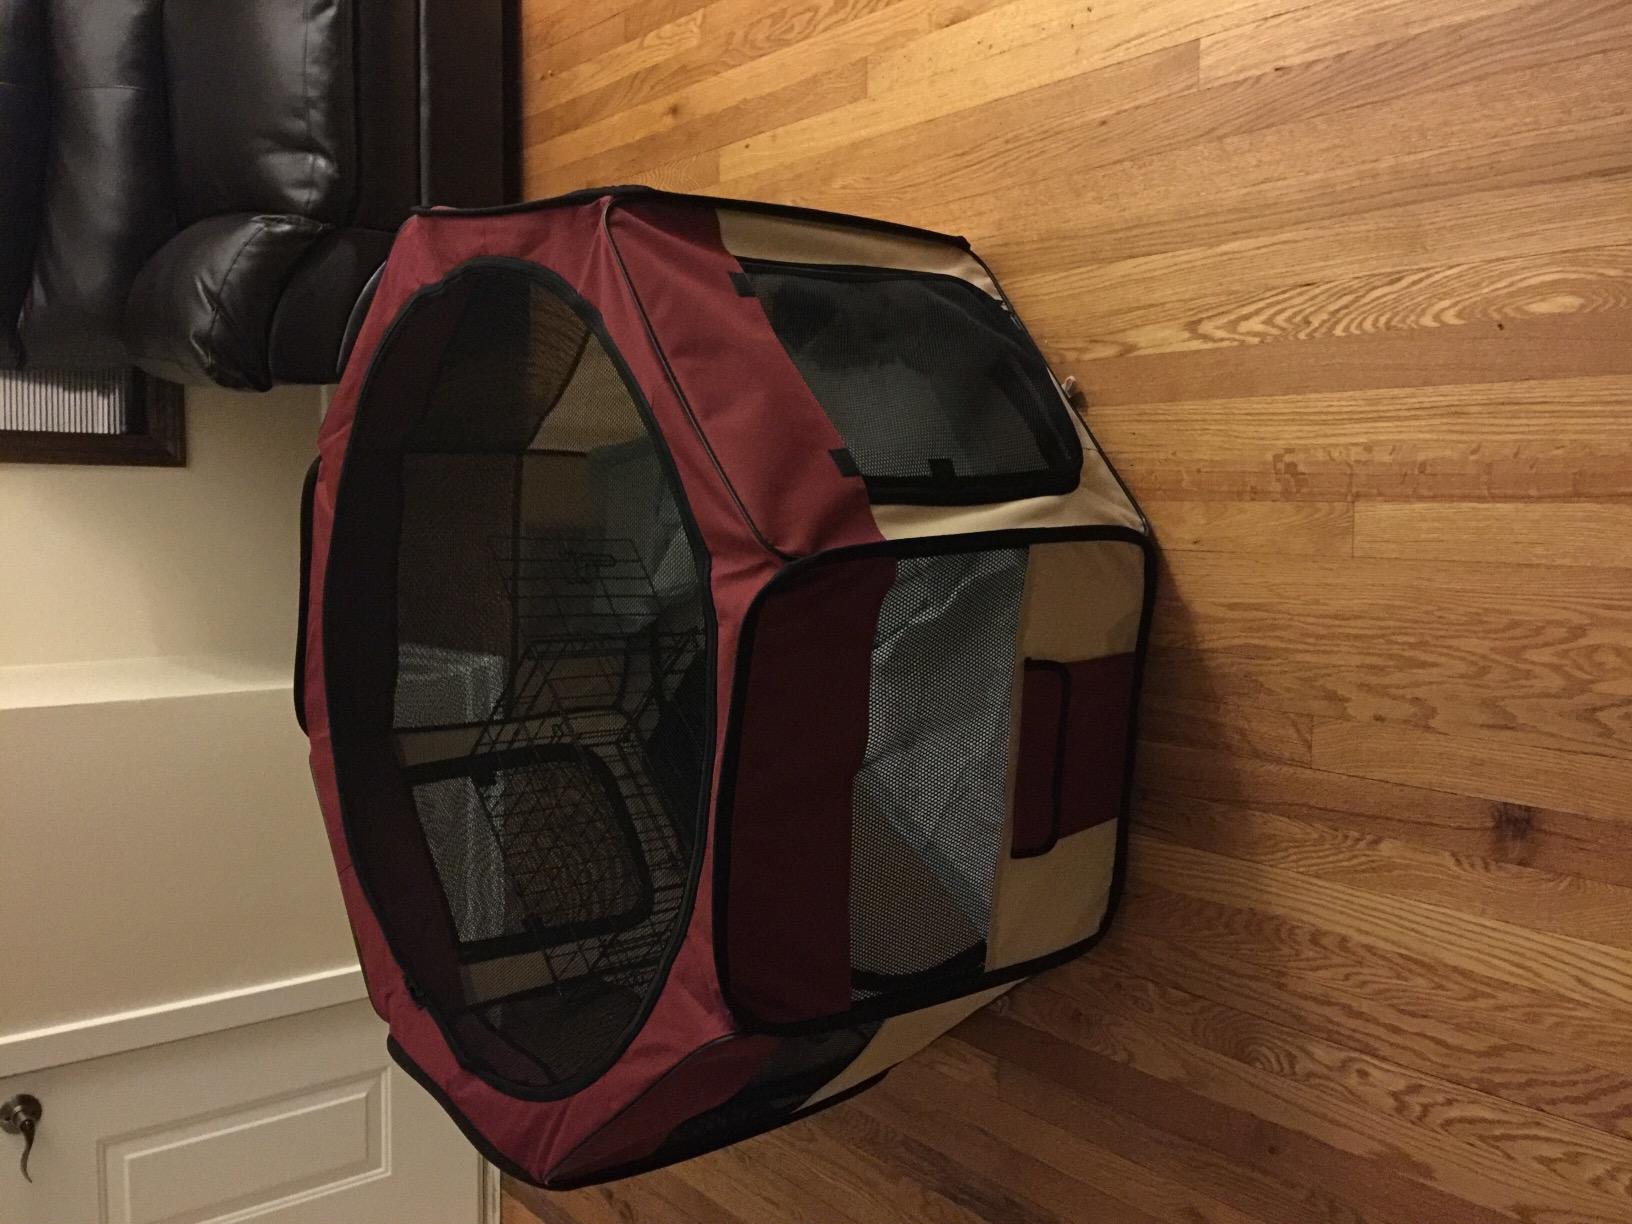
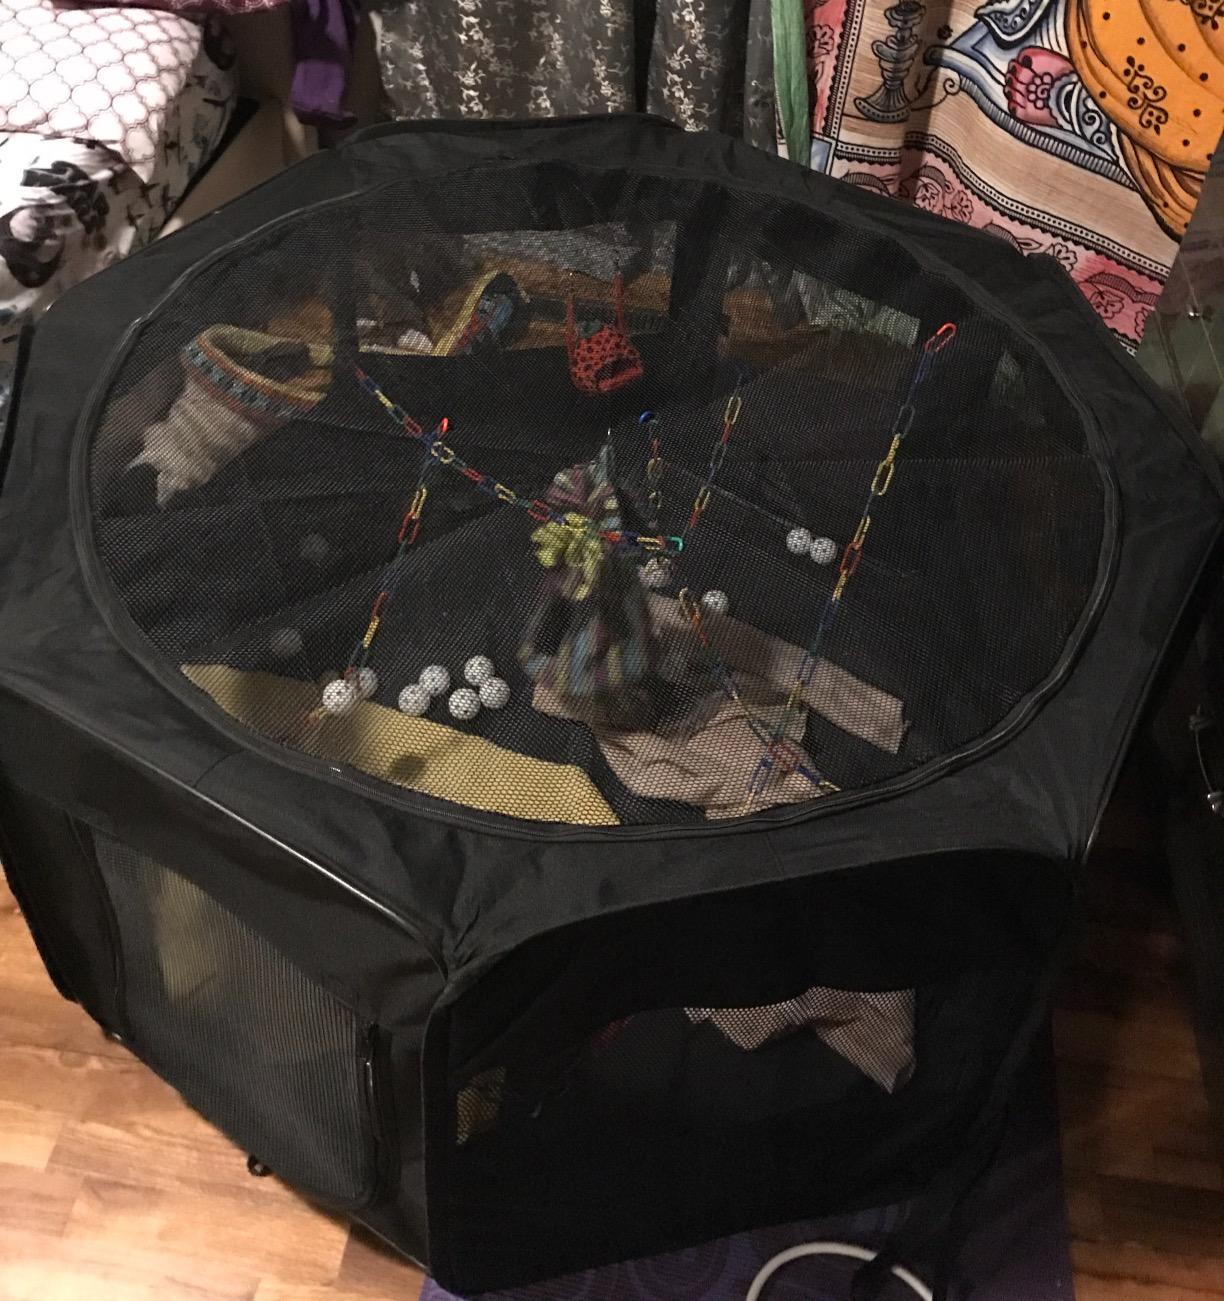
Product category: items_kennel
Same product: no